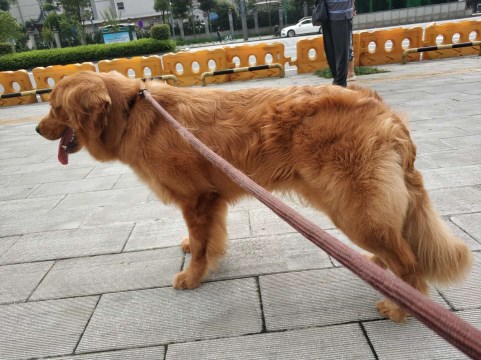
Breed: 5355-n000126-golden_retriever